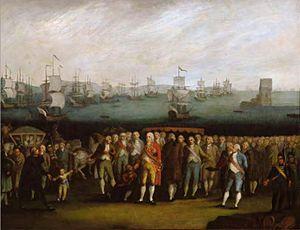
Pierre Iᵉʳ, également connu sous le nom de Pierre IV, est né le 12 octobre 1798 au palais de Queluz, à Lisbonne, au Portugal, et mort le 24 septembre 1834 au même endroit. Surnommé « le Libérateur » ou « le Roi soldat », il règne sur le Brésil du 12 octobre 1822 au 7 avril 1831 et sur le Portugal entre le 10 mars et le 2 mai 1826.
L'indépendance du Brésil est un processus qui s'étend de 1821 à 1824 et qui voit l'opposition violente du Brésil et du Portugal, ce dernier souhaitant réduire à nouveau le premier au rang de simple colonie.
Jean VI de Portugal, roi de Portugal et des Algarves et roi puis empereur titulaire du Brésil, est né à Lisbonne, au Portugal, le 13 mai 1767 et décédé dans cette même ville le 10 mars 1826. Surnommé « le Clément », il règne sur le Royaume uni de Portugal, du Brésil et des Algarves de 1816 à 1822 puis sur le seul royaume de Portugal de 1822 à 1826. Grâce au traité de Rio de Janeiro de 1825, qui reconnaît l'indépendance du Brésil, Jean VI est également proclamé empereur titulaire du Brésil, mais c'est son fils aîné, l'empereur Pierre Iᵉʳ, qui est le véritable souverain du pays pendant son règne.